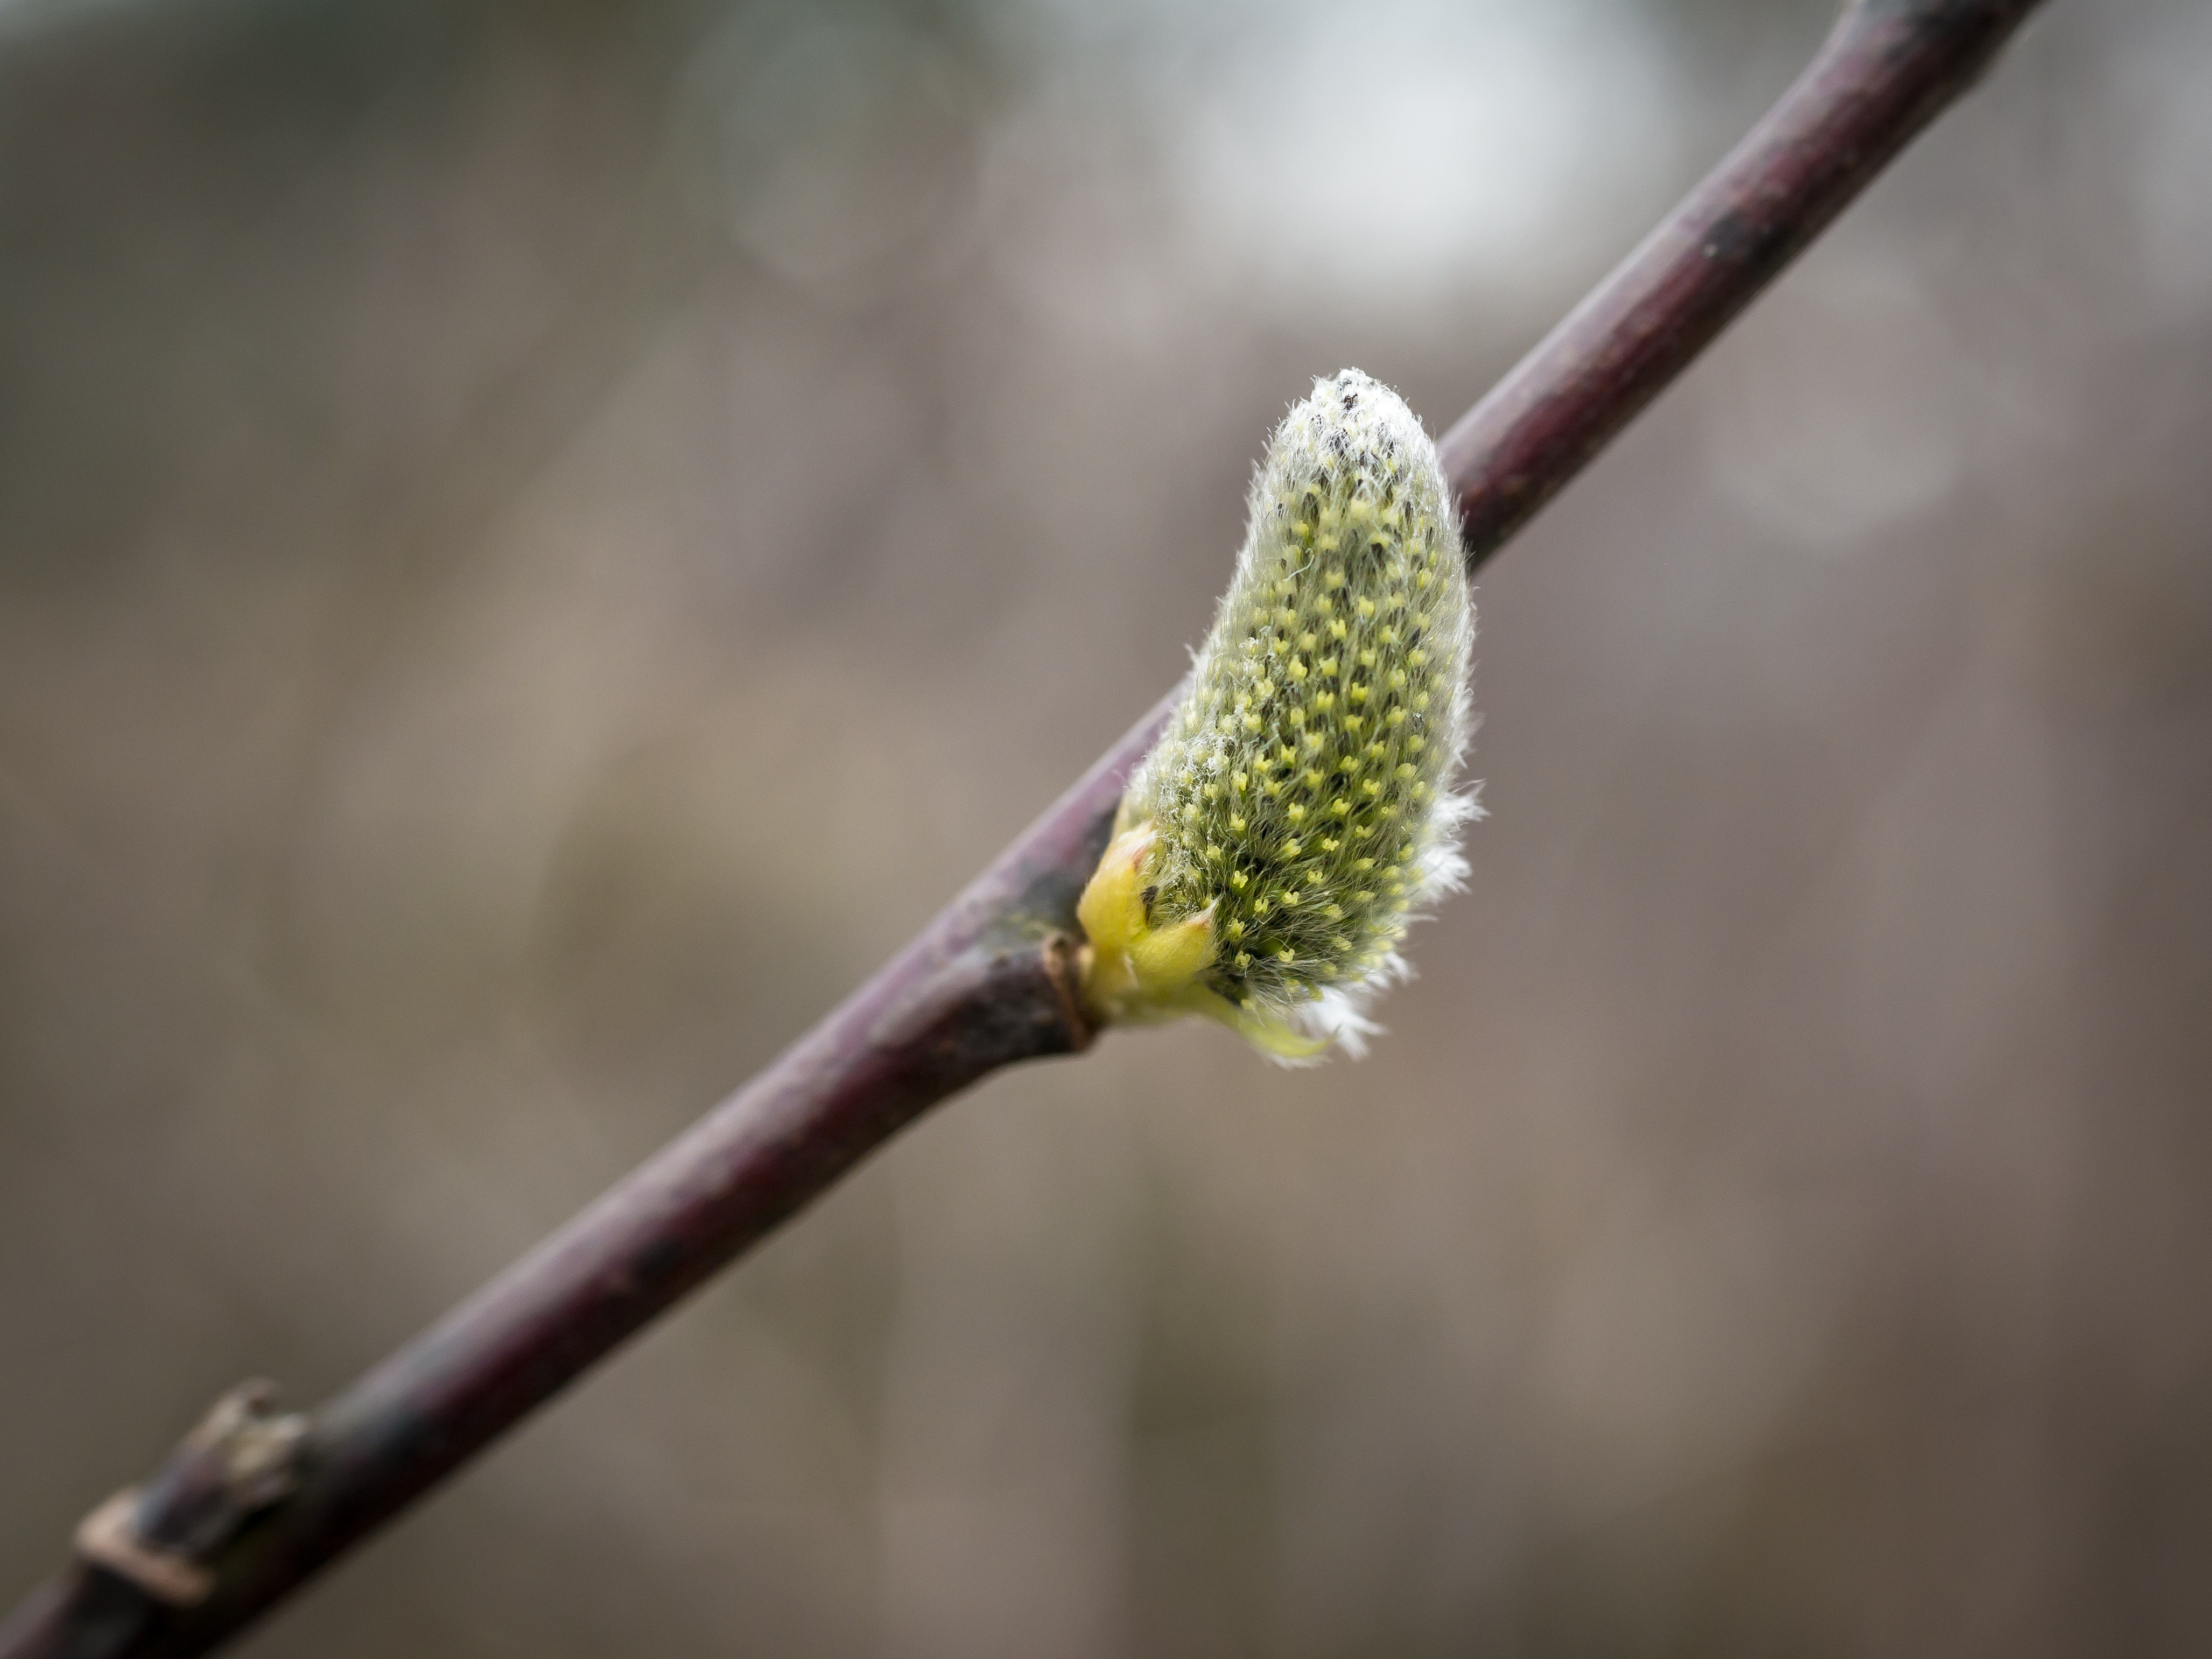
branch, plant, photography, leaf, flower, spring, green, fluffy, kitten, pasture, botany, flora, fauna, twig, close up, hairy, fluff, bud, macro photography, pussy willow, plant stem, thorns spines and prickles